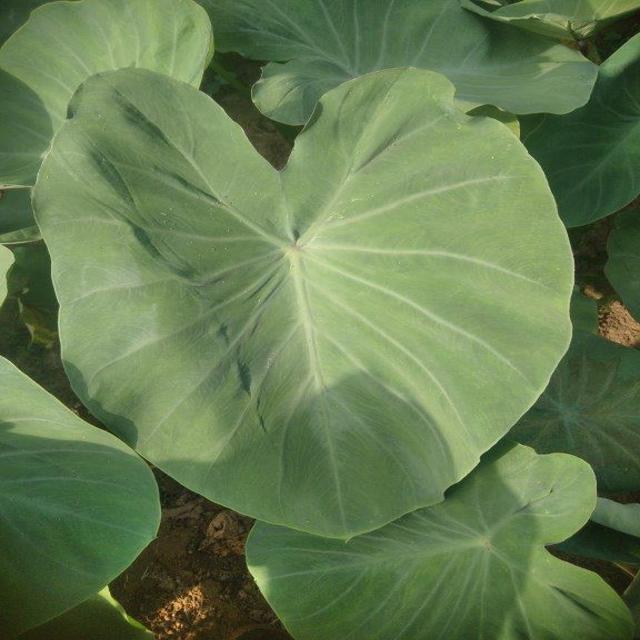
Label: Healthy